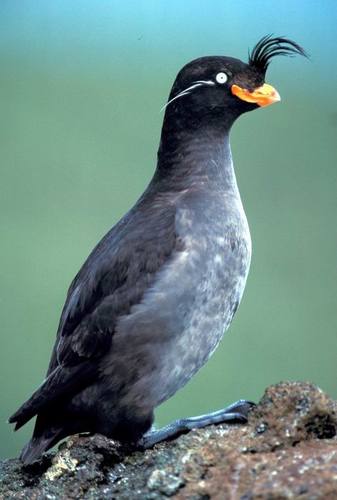
this bird has a black body, grey belly, a short pointed orange beak with a black tuft above it, and a long neck that separates a small head and an oblong body.
a tall bird, with a belly the color of the sky during a restless storm.
a fairly large bird that is mostly black with white mixed in that has a solid black head with one white stripe and a tuff of stand up feathers right were the yellow bill starts.
this bird is white and black in color with a odd shaped orange beak and black eye rings.
a black bulky bird with gray breast and belly, white eyes, bright orange beak that has a tuft of feathers at its base.
this is a black bird with a grey belly, a white eye and an orange bill.
this bird has wings that are black and has a yellowbill
this particular bird has a belly that is white and black
this gray bird has large black feet, a white eye, and a thick orange bill.
bright orange bill, with a tuft of black sticking straight up right behind it. black body, white chest and black chest.
Species: Crested Auklet